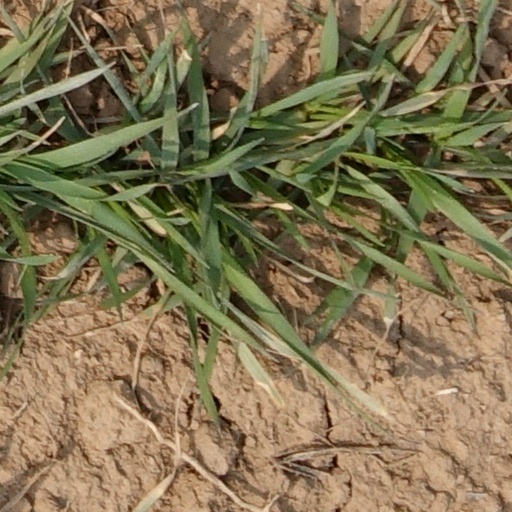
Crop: wheat